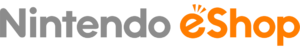
Le Nintendo eShop est la boutique en ligne des consoles Nintendo 3DS, Nintendo Wii U et Nintendo Switch. Lancée le 6 juin 2011 en Amérique du Nord et le 7 juin 2011 en Europe et au Japon, la boutique en ligne a été activée par la sortie d'une mise à jour système qui ajoute cette fonctionnalité au menu HOME de la 3DS. Contrairement à la 3DS, la boutique en ligne fut disponible dès le lancement de la Wii U, mais nécessitait une longue mise à jour.